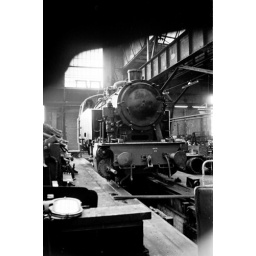
Lingen, 21 augustus 1970. Loc nr. X van Bergwerke Monopol, een in 1953 door Krupp gebouwde vierassige tenderloc.